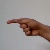
The image shows a hand gesture representing the letter 'G' in Indian Sign Language.